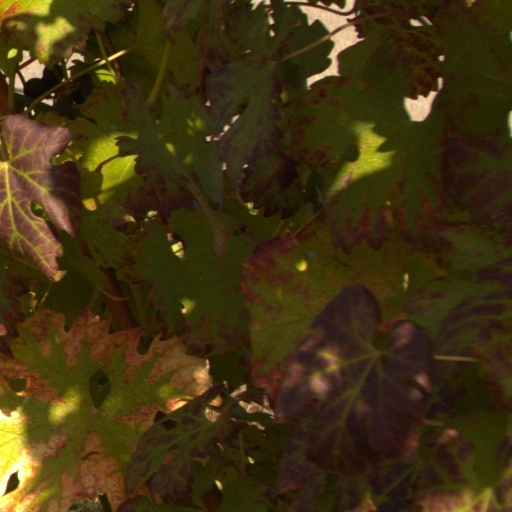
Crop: grape